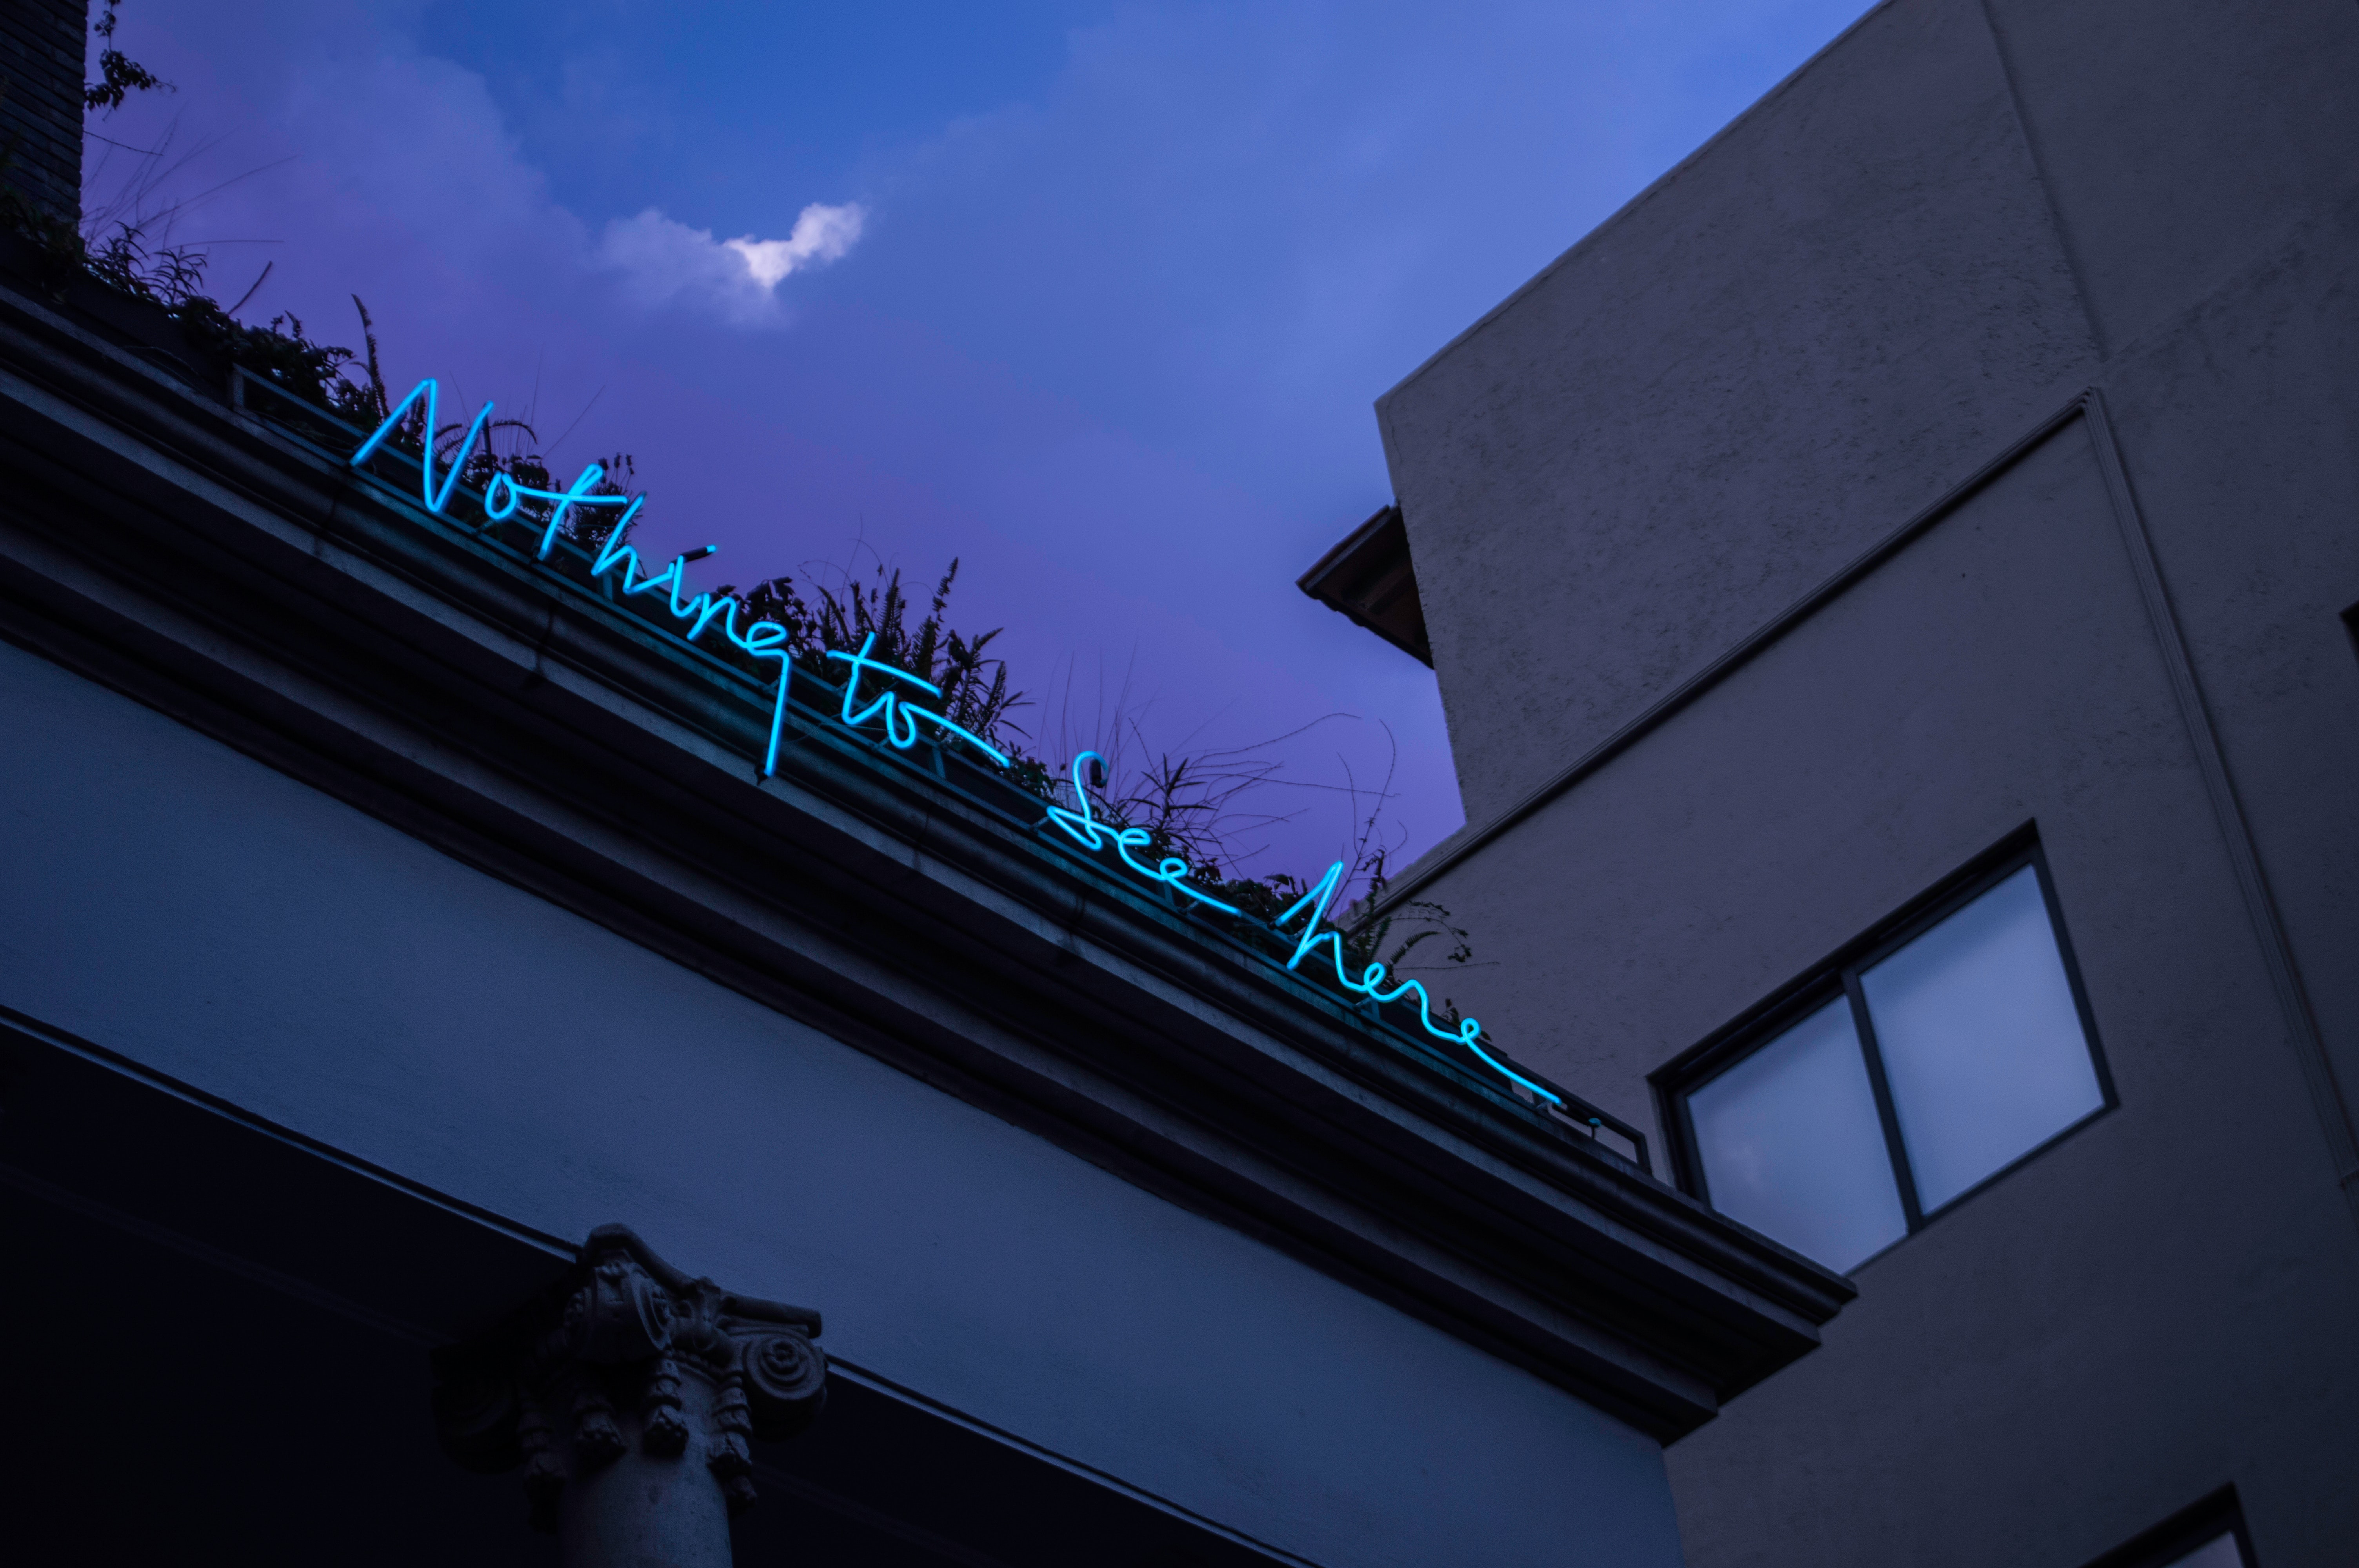
sky, blue, architecture, light, darkness, line, night, daylighting, building, cloud, angle, house, facade, evening